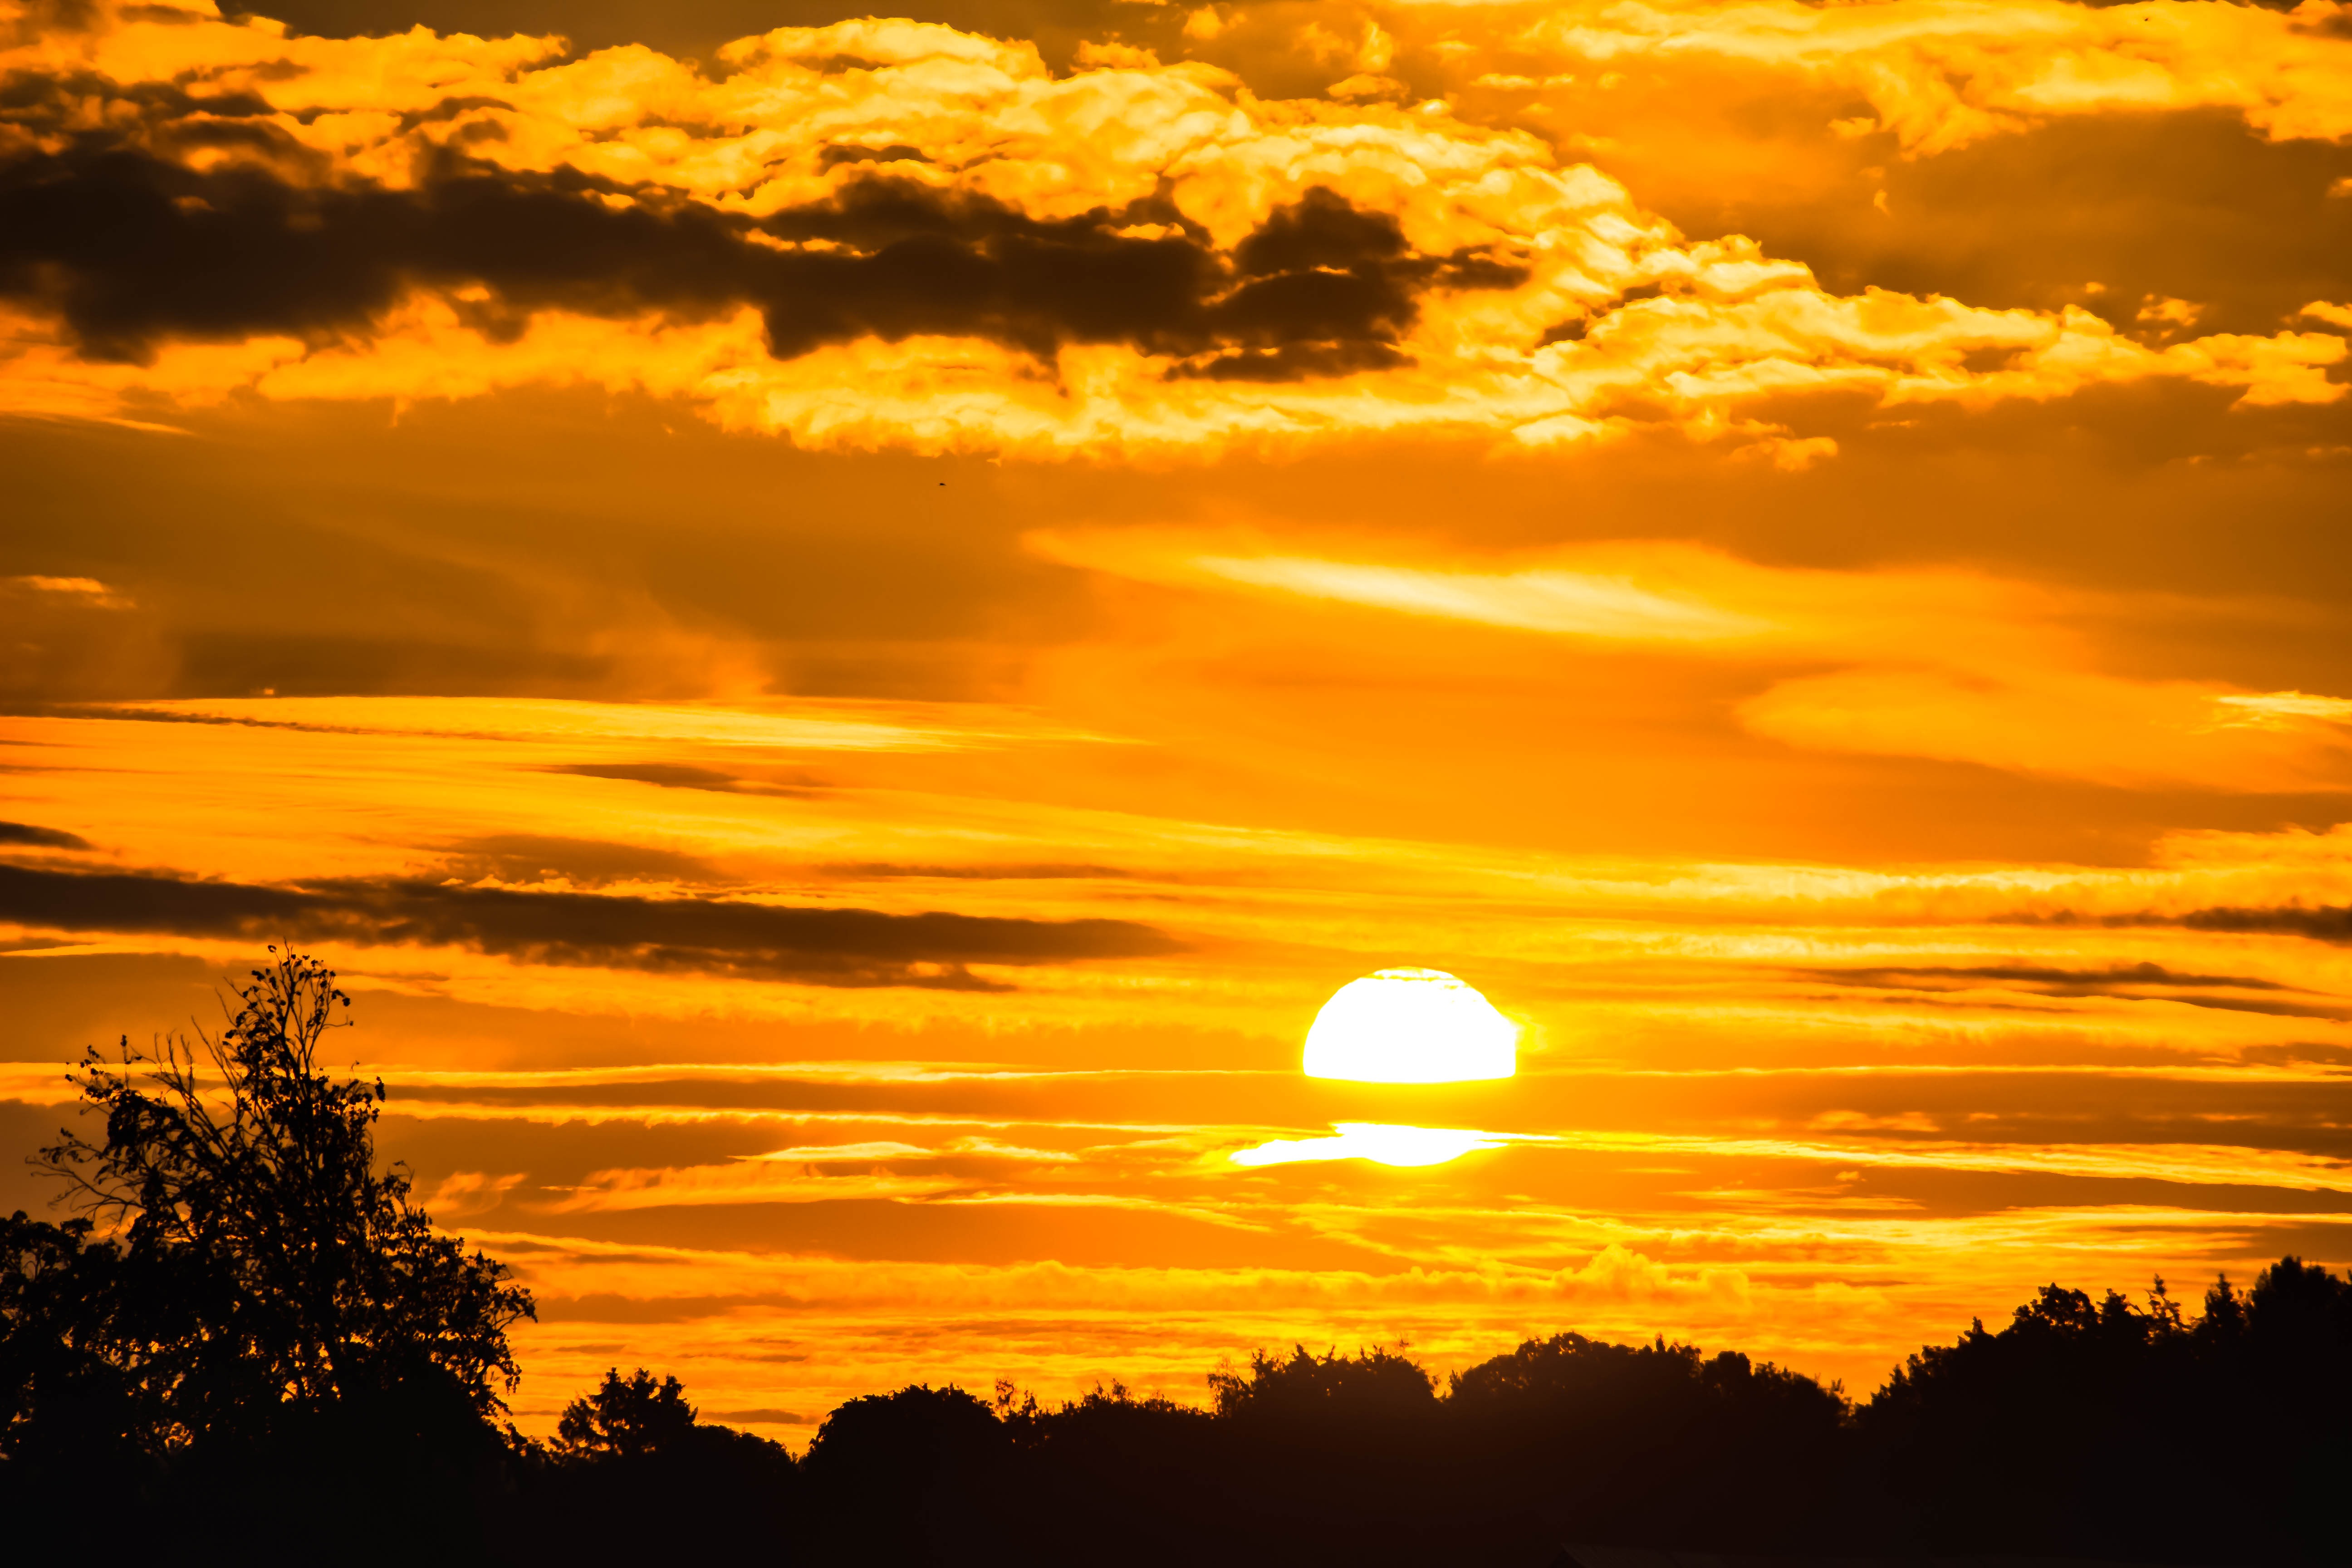
nature, horizon, light, cloud, sky, sun, sunrise, sunset, sunlight, morning, dawn, atmosphere, dusk, evening, rest, in the morning, trees, skies, clouds, mood, silent, morgenstimmung, atmospheric, morning light, afterglow, dark clouds, morning sun, morgenrot, early in the morning, in the early morning, good morning, bright cloud, awakened nature, red sky at morning